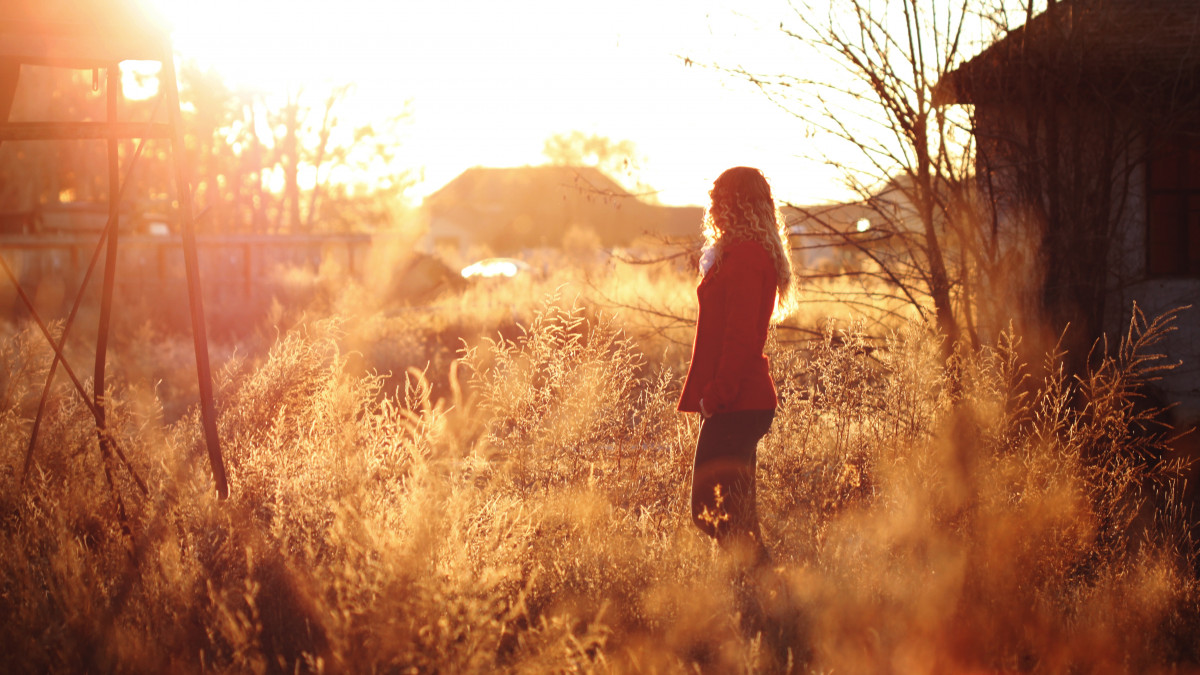
Tags: nature, grass, light, sun, sunset, photography, sunlight, morning, evening, autumn, season